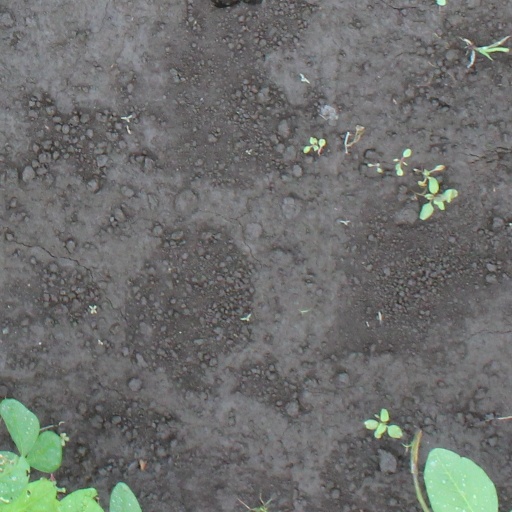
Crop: soybean